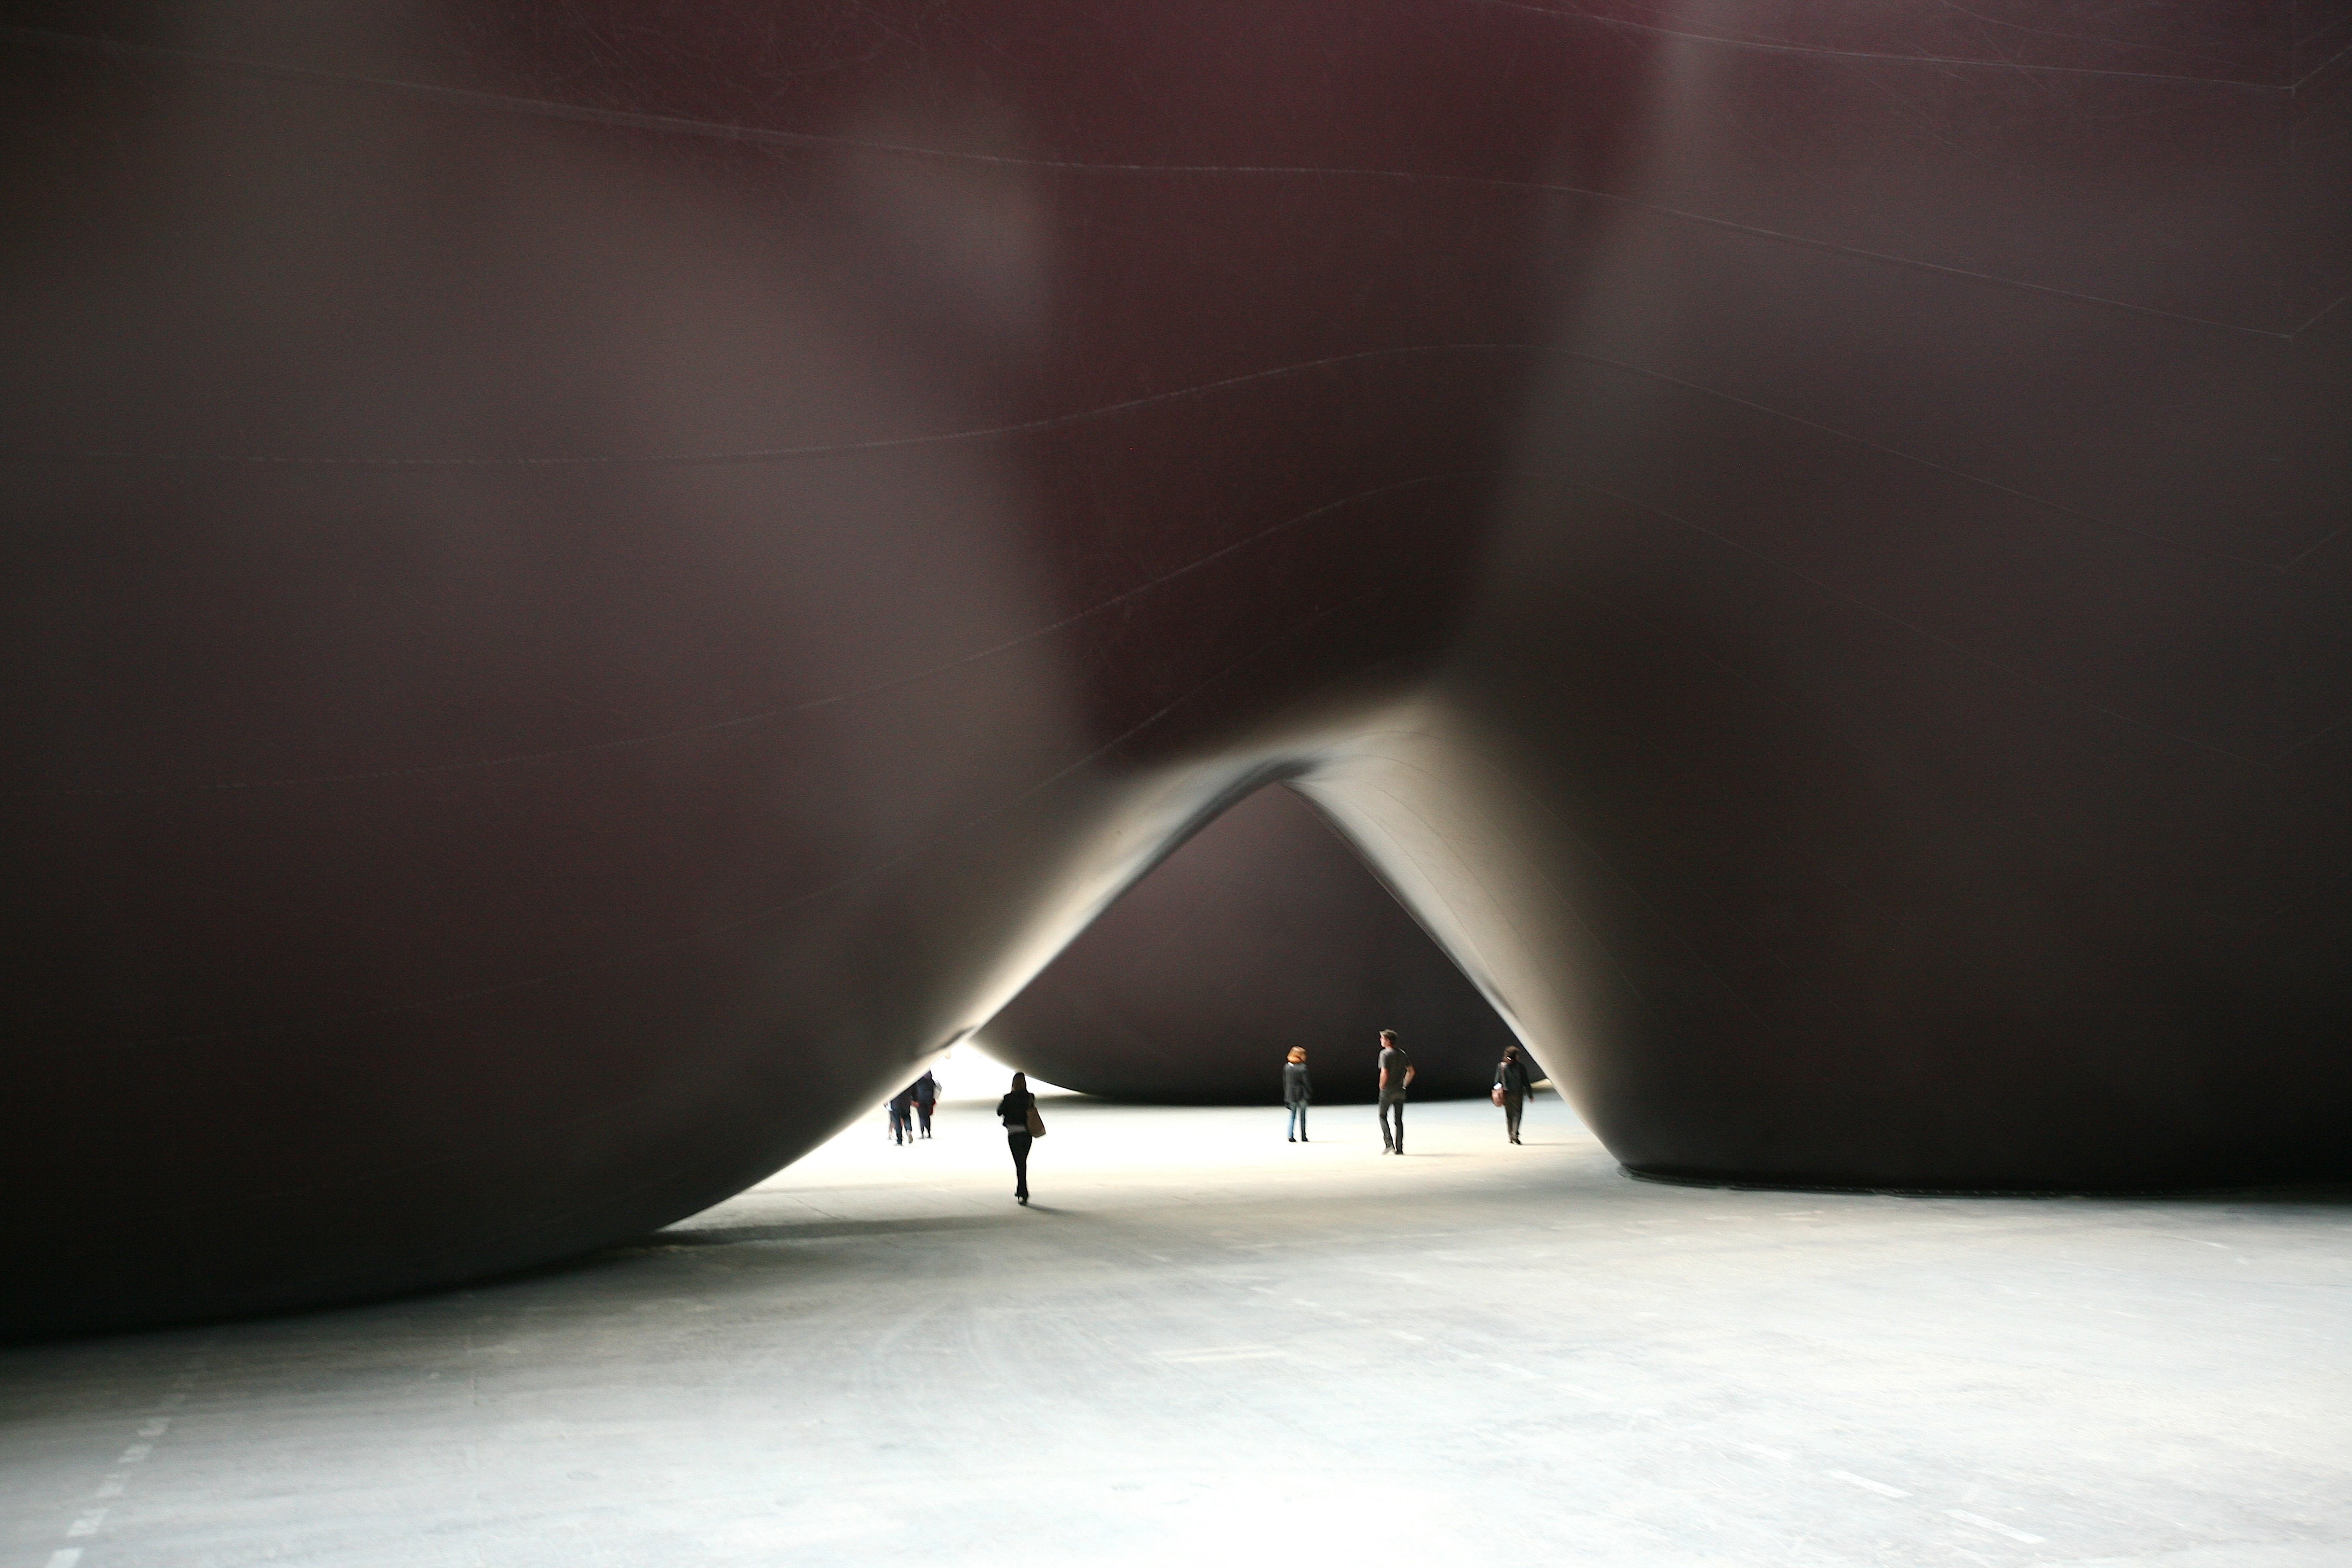
light, paris, tunnel, darkness, black, artwork, sculpture, art, exposition, exhibition, shape, anishkapoor, contemporaryart, leviathan, grandpalais, monumenta